Elizabeth Robinson Abbott

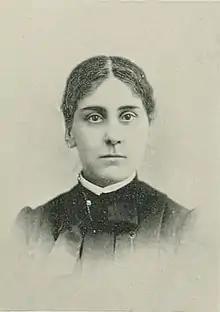
"A woman of the century"

Elizabeth Robinson Abbott (September 11, 1852 – September 27, 1926) was an American educator considered to be a pioneer in introducing kindergarten to Connecticut.